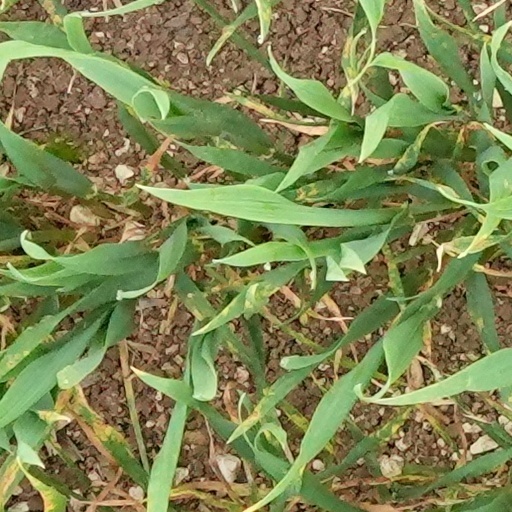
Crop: wheat